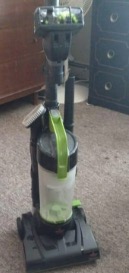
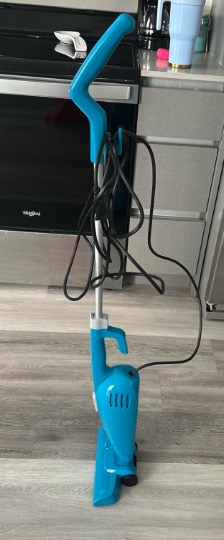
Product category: items_vacuum
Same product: no